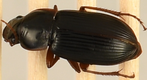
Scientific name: Harpalus pensylvanicus
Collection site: Konza Prairie Agroecosystem NEON (KONA), plot KONA_002